Sergey Sirotkin

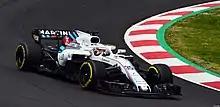
Sirotkin testing for Williams in 2018 at the Circuit de Barcelona-Catalunya

He became a reserve driver for 2017, remaining with Renault. He took part in the first free practice sessions during the Russian, Spanish, Austrian and Malaysian Grands Prix and received positive feedback from Renault head Cyril Abiteboul.